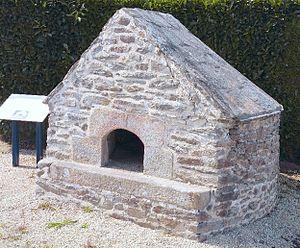
Le four de la Hestrinais à Corseul, dans les Côtes d'Armor.
Corseul [kɔʁsœl] est une commune française située dans le département des Côtes-d'Armor, en région Bretagne.
Le four à pain est un four spécifiquement consacré à la cuisson du pain. Élément caractéristique du patrimoine rural, on trouve cet édifice dans diverses régions du monde : en Afrique, en Amérique du Nord, en Asie, en Europe, au Proche-Orient.